Polyiodide

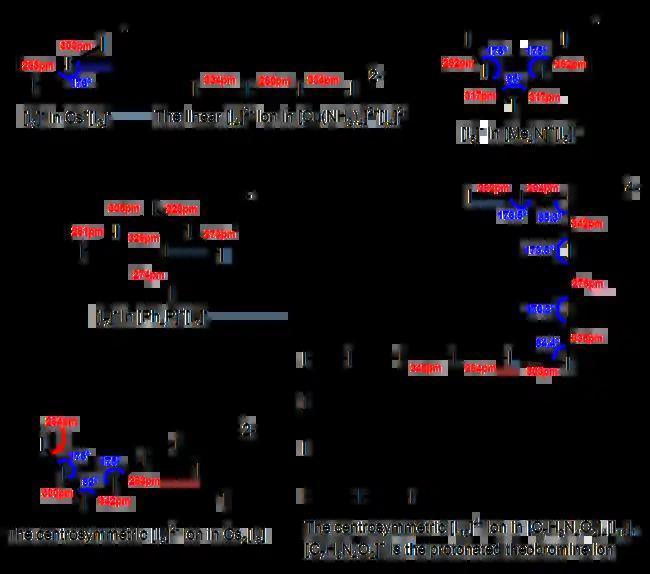
Structures of some polyiodide ions.

Triiodide, , undergoes unimolecular photodissociation. Polyiodide has been used to improve the scalability in the synthesis of halide perovskite photovoltaic materials.